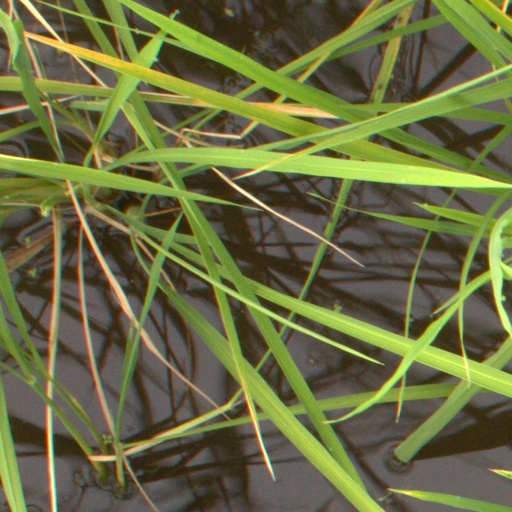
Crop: rice